Bishapur

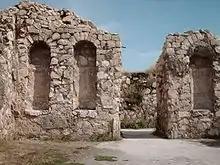
Ruins of Shapour Palace in Bishapur

According to an inscription, the city itself was founded in 266 AD by Shapur I (241–272), who was the second Sassanid king and inflicted a triple defeat on the Romans, having killed Gordian III, captured Valerian and forced Philip the Arab to surrender. The city was not a completely new settlement: archaeologists have found remains from the Parthian and Elamite eras. The city remained important until the Arab conquest of Persia the rise of Islam in the second quarter of the 7th century AD.